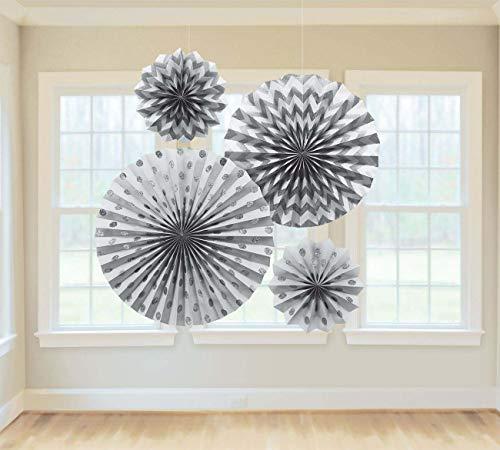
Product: Silver Glitter Hanging Fans (4 ct)
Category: Toys & Games | Party Supplies
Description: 2 small decorations, 8in diameter.
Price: $7.51
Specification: ProductDimensions:12x6.5x0.3inches|ItemWeight:4ounces|ShippingWeight:4.2ounces(Viewshippingratesandpolicies)|ASIN:B01N11IB6M|Itemmodelnumber:295000-18|Manufacturerrecommendedage:12monthsandup